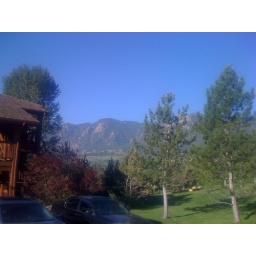
Cheyenne mountain former home of NORAD in the distance.